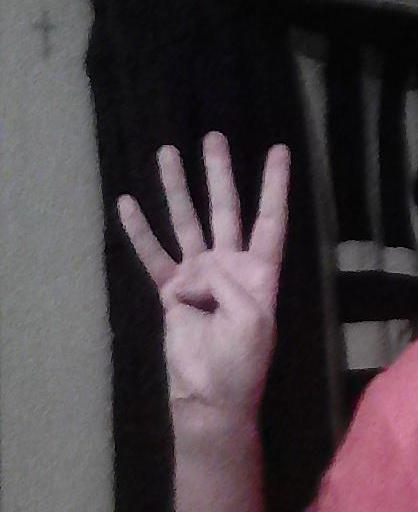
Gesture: four